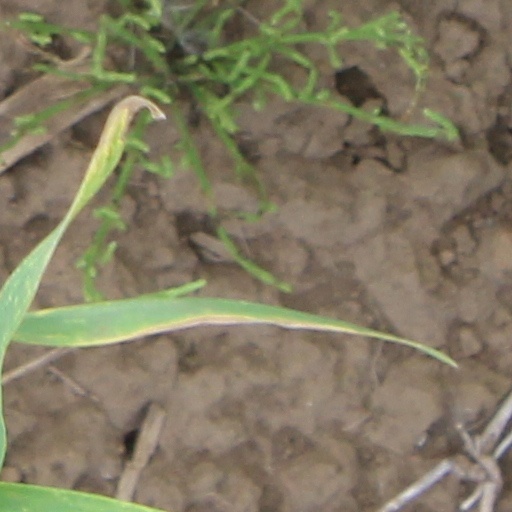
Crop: wheat